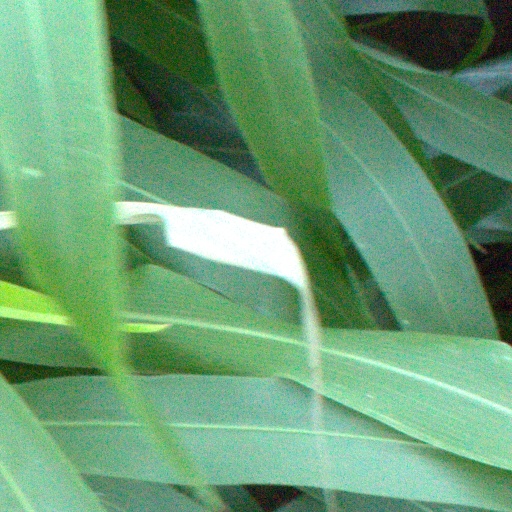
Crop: sorghum